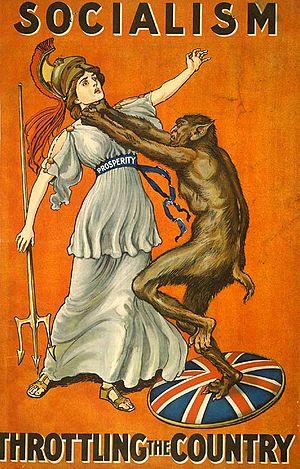
Le mot socialisme recouvre un ensemble très divers de courants de pensée et de mouvements politiques, dont le point commun est de rechercher une organisation sociale et économique plus juste. Le but originel du socialisme est d'obtenir l'égalité sociale, ou du moins une réduction des inégalités et, notamment pour les courants d'inspiration marxiste, d'établir une société sans classes sociales. Plus largement, le socialisme peut être défini comme une tendance politique, historiquement marquée à gauche, dont le principe de base est l'aspiration à un monde meilleur, fondé sur une organisation sociale harmonieuse et sur la lutte contre les injustices. Selon les contextes, le mot socialisme ou l'adjectif socialiste peuvent qualifier une idéologie, un parti politique, un régime politique ou une organisation sociale.